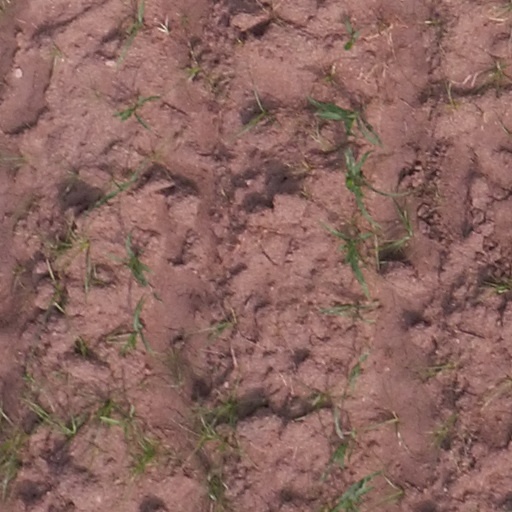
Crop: maize; corn